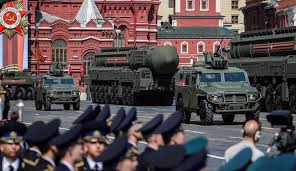
Label: Rs-24